Job title inflation

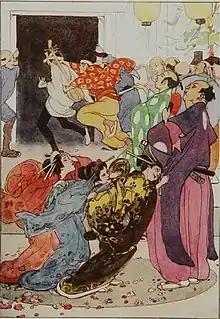
Poo-bah "(right)", in the comic opera "The Mikado", holds many grand titles including First Lord of the Treasury, Master of the Buckhounds, Groom of the Backstairs and Lord High Everything Else.

Job title inflation is the increasing number and size of grandiose job titles in corporations and organisations, without a corresponding increase in pay or an increased importance of the job.